Castle of Melgaço

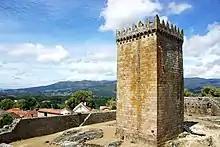

As the main defense of the crossing of the Alto Minho river to Galicia, it constitutes the most northern sentry point in Portugal from the twelfth century.